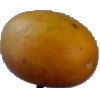
Label: Cucumber Ripe 2